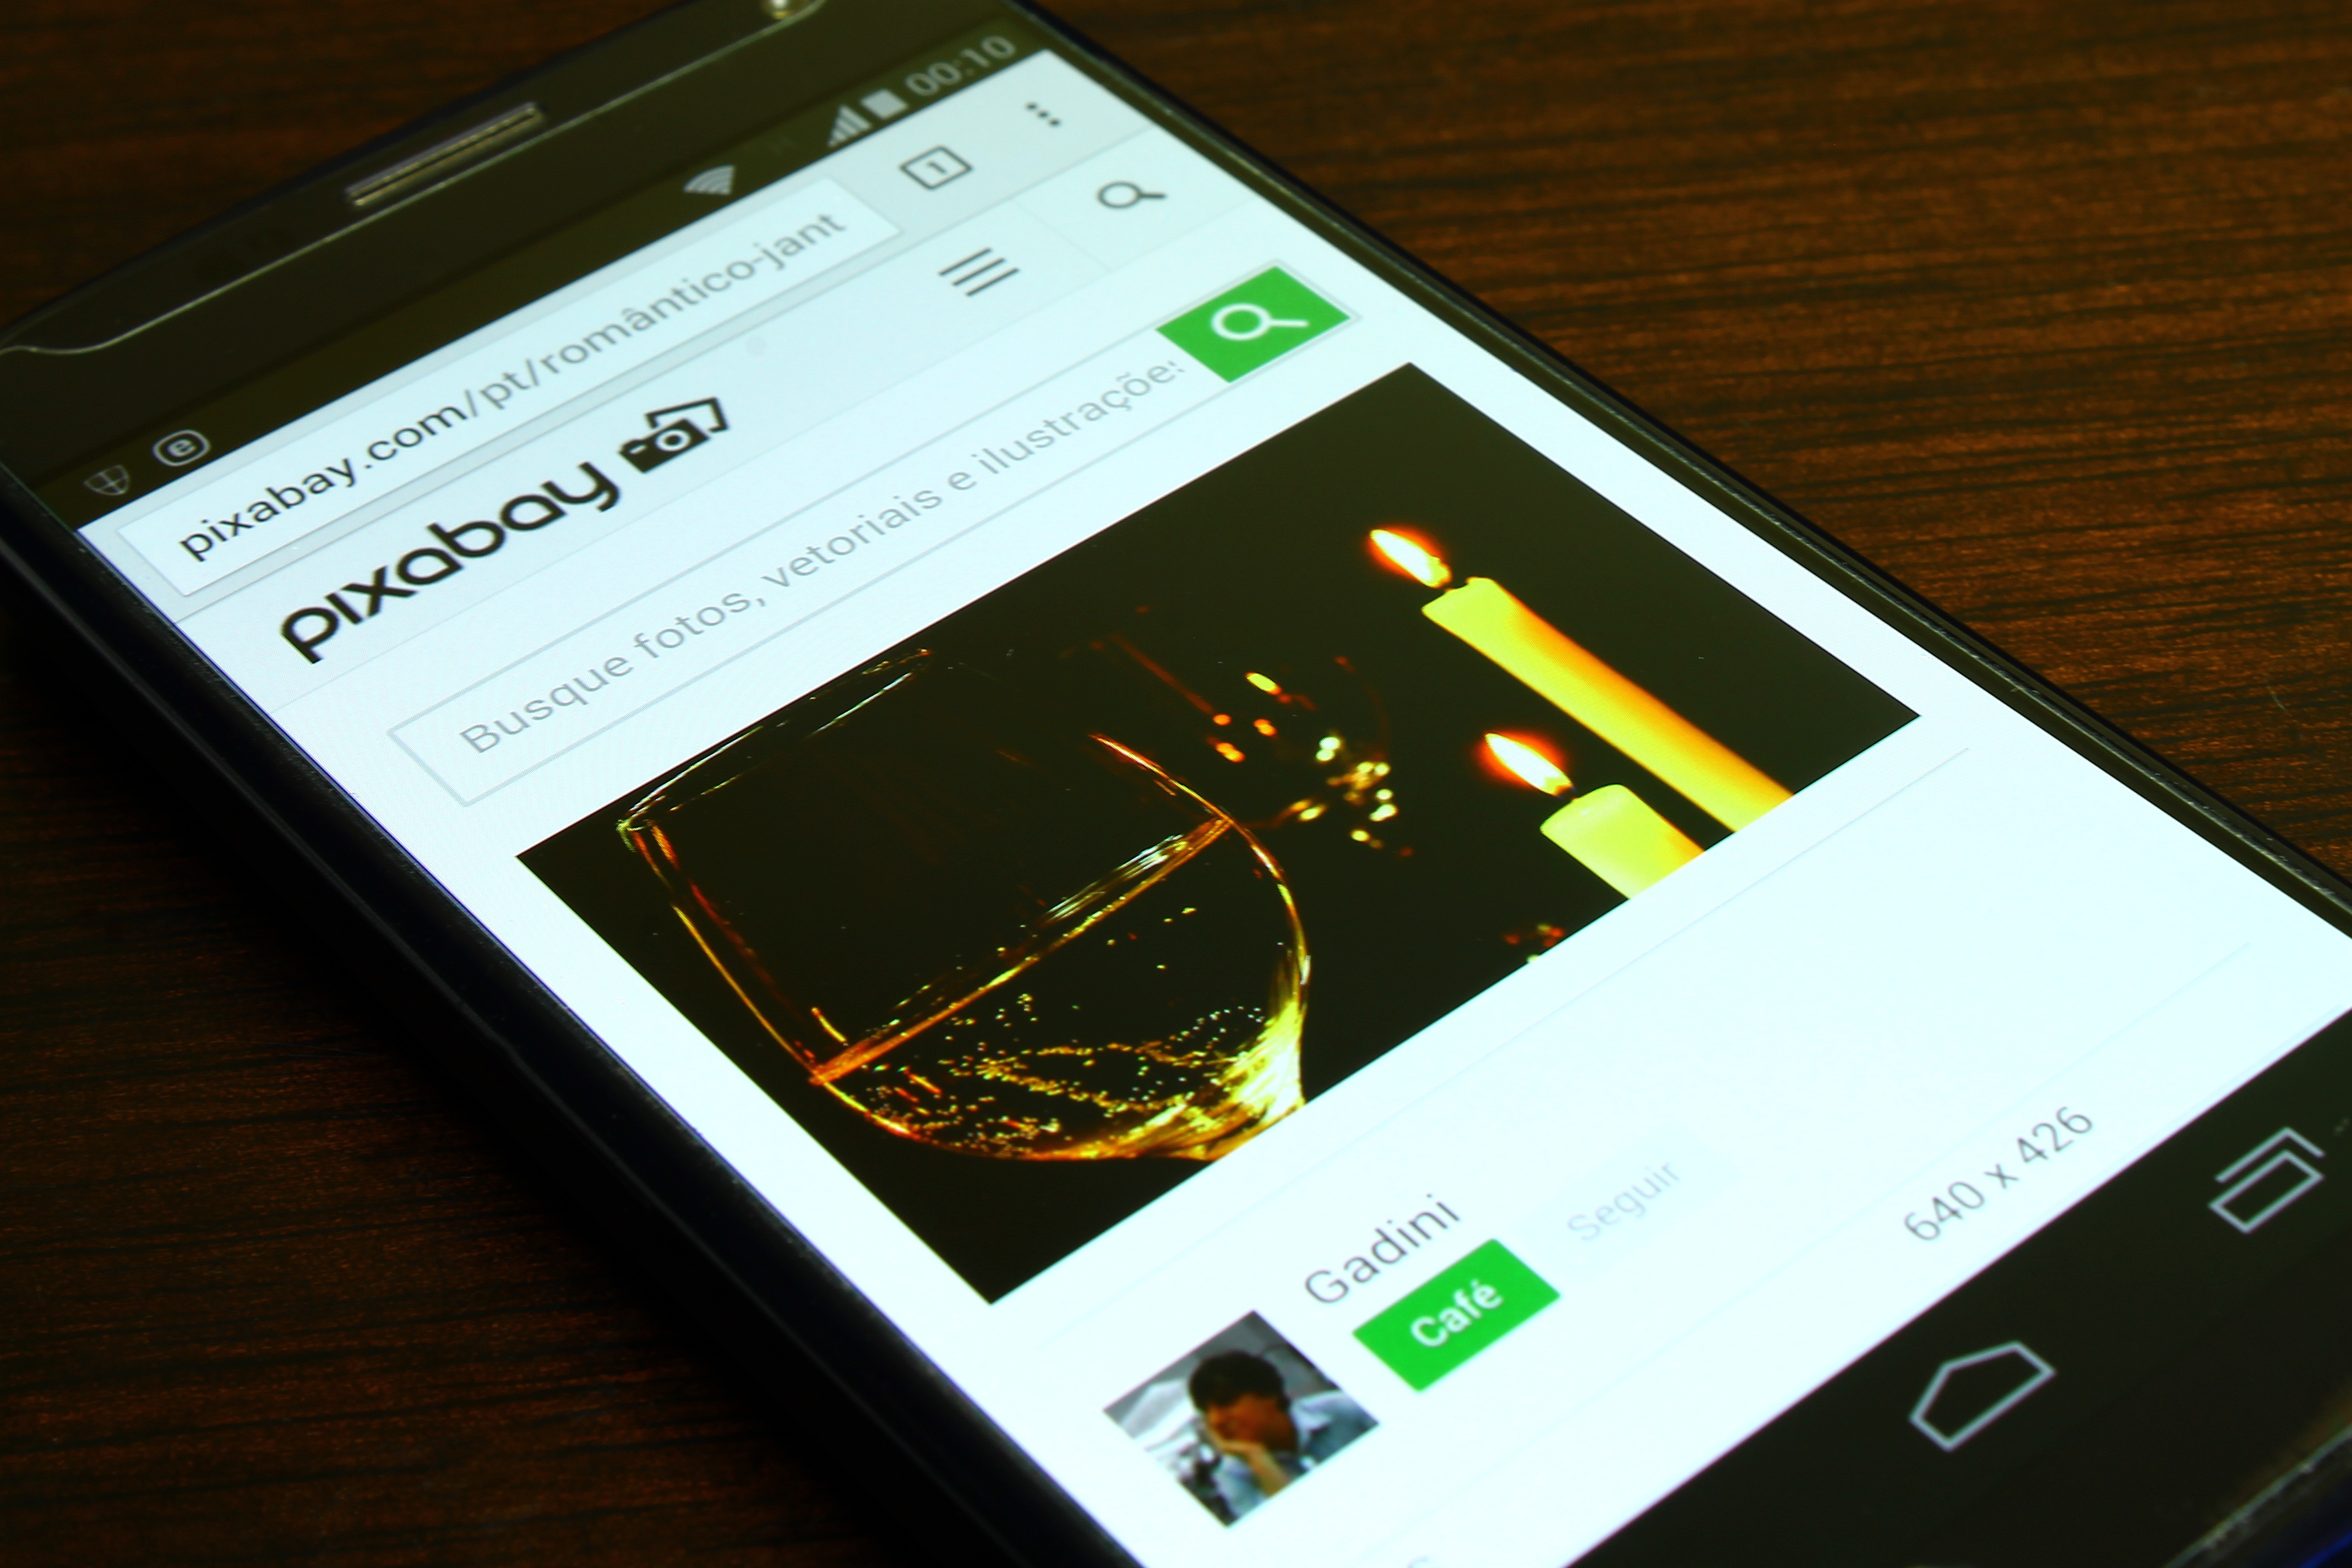
smartphone, mobile, technology, photo, phone, telephone, gadget, mobile phone, brand, electronics, design, cellular, photographers, multimedia, screenshot, remote access, pixabay, tablet computer, electronic device, personal computer hardware, portable communications device, 4 g, mobile internet, best photos